Corvidae

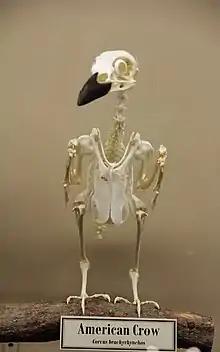
Skeleton of American crow ("Corvus brachyrhynchos") on display at the Museum of Osteology.

Corvids are large to very large passerines with a robust build and strong legs; all species, except the pinyon jay, have nostrils covered by bristle-like feathers. Many corvids of temperate zones have mainly black or blue coloured plumage; however, some are pied black and white, some have a blue-purple iridescence, and many tropical species are brightly coloured. The sexes are very similar in color and size. Corvids have strong, stout bills and large wingspans. The family includes the largest members of the passerine order.